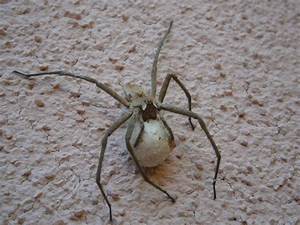
Label: spider